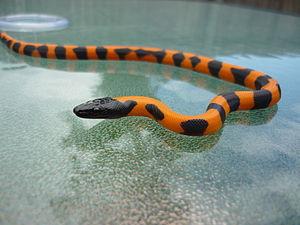
Bothrochilus boa est une espèce de serpents de la famille des Pythonidae.